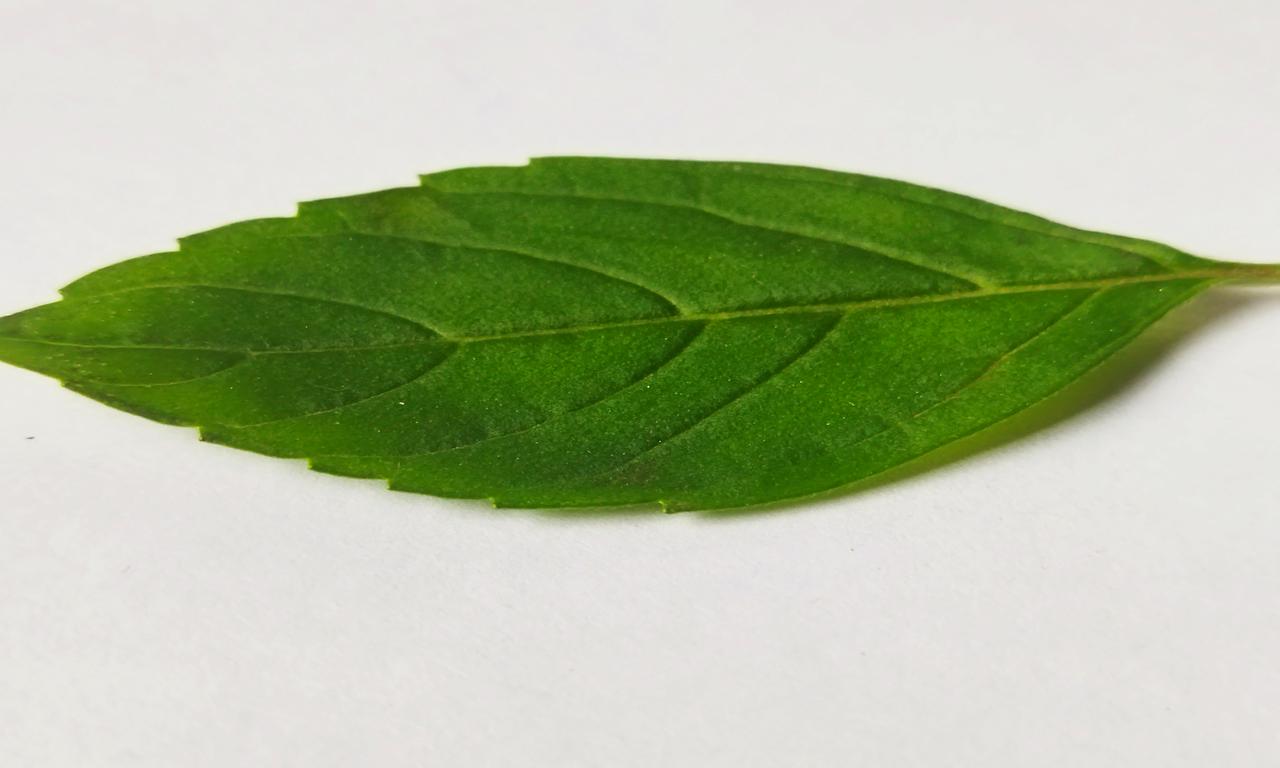
Label: Fresh